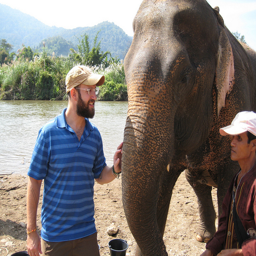
A man is petting the elephant on the trunk
Two men are standing next to an elephant.
A elephant with a few people around it.
A man and a woman are standing next to an elephant.
A man stands with his hand on an elephants trunk.